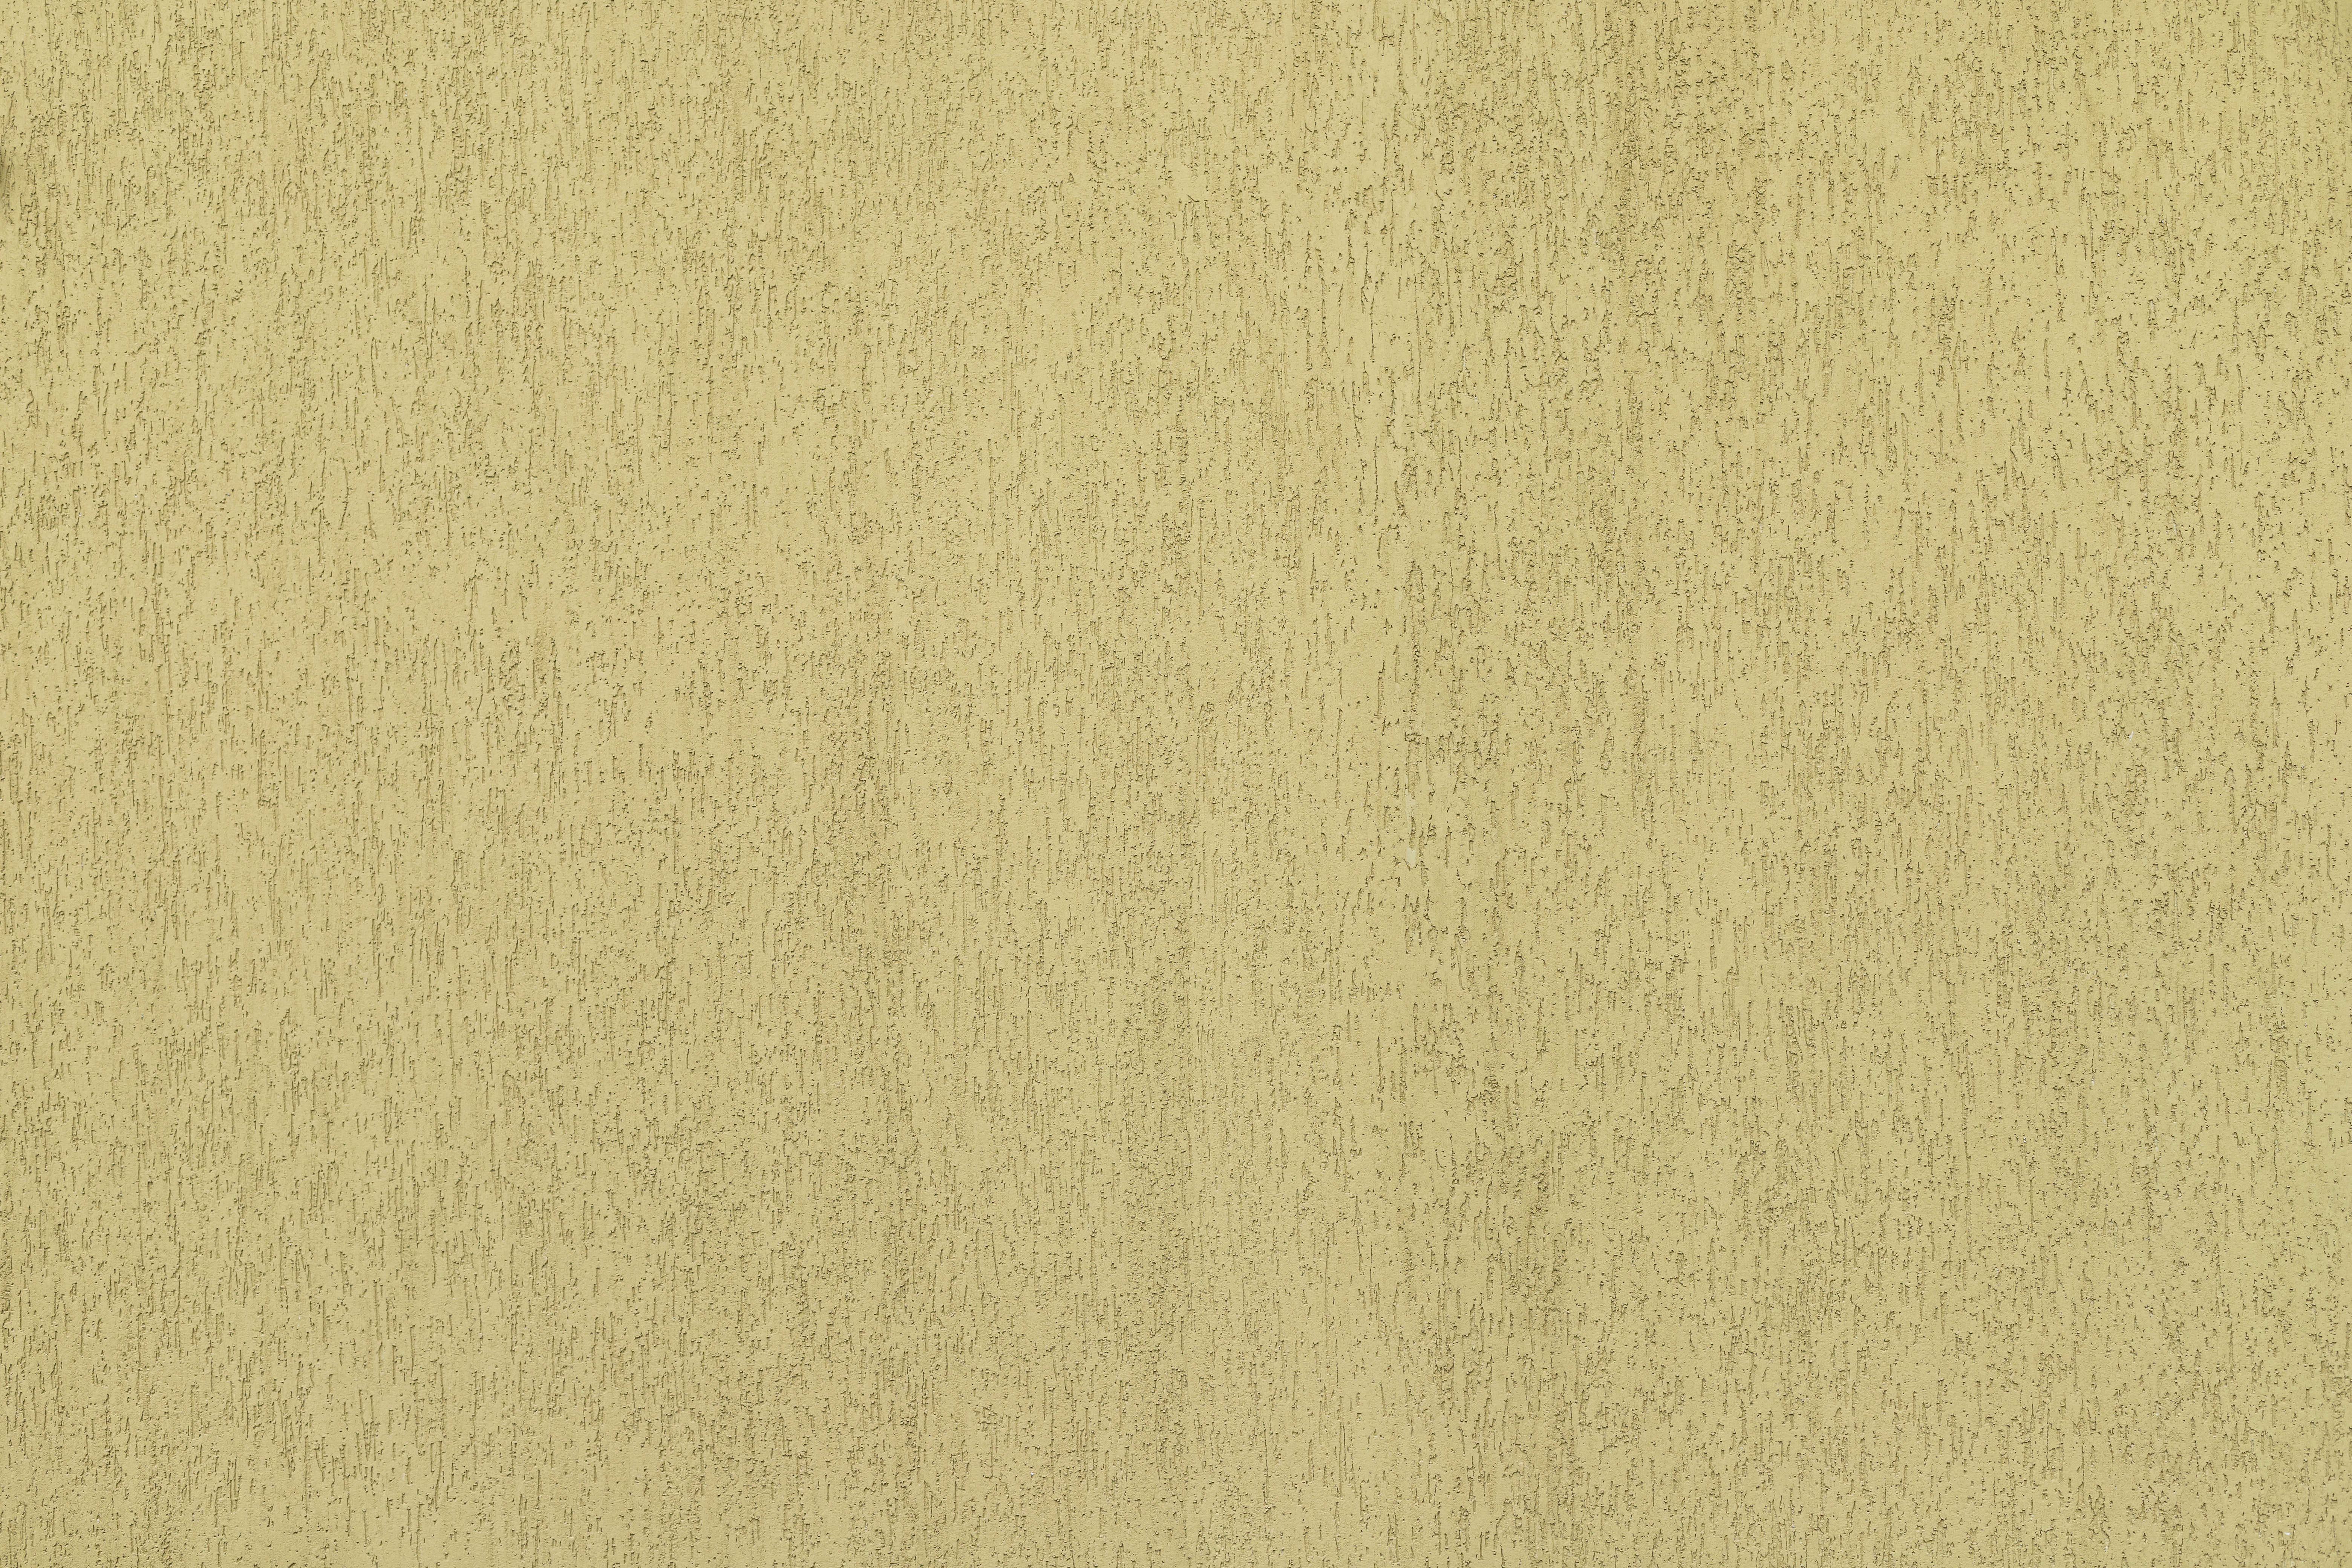
wall, pattern, beige, brown, wallpaper, flooring, floor